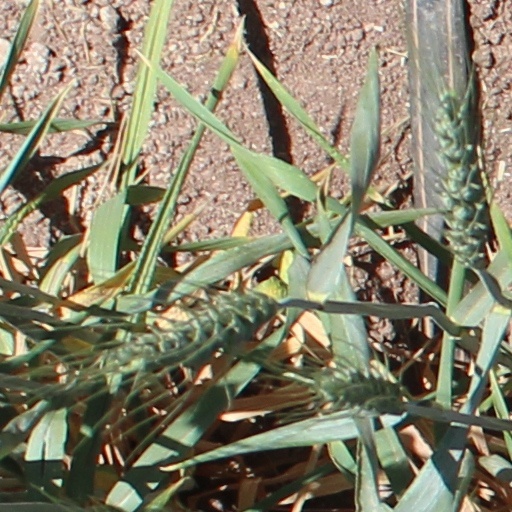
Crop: wheat